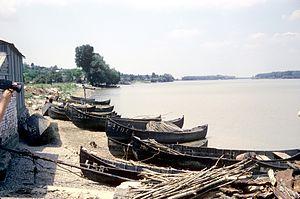
Dans le Delta du Danube, sur une des rives du bras Saint-Georges (Sfântu Gheorghe), un groupe de barques de pêche traditionnelles. Dans l’ une de ces barques on peut voir des filets de pêche. En roumain, le nom du type de ces barques est «
La lotca, en roumain lotcă, est une embarcation traditionnelle en bois, à voiles et à rames ou à perche. Elle est spécifique des bouches du Danube et des côtes occidentales de la mer Noire, en Ukraine et en Roumanie.
Le Bras de Saint Georges est le plus méridional des trois principaux défluents du Danube formant son delta. Il commence un peu en aval de Tulcea et se verse dans la mer Noire au niveau du port de St-Georges.
Sfântu Gheorghe est une commune de l'est de la Roumanie, dans le delta du Danube, à l'embouchure du bras de Saint Georges dans la mer Noire. Sfântu Gheorghe fait partie du județ de Tulcea. Après avoir dépassé 5 000 habitants à l'époque de la grande pêche aux esturgeons et au caviar, il a décliné et ne comptait plus que 797 habitants au recensement de 2011.